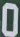
Number: 0